Viaje sin regreso

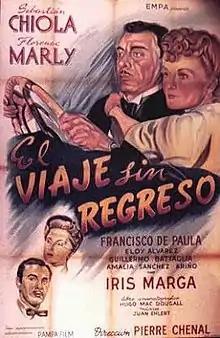

Viaje sin regreso is a 1946 Argentine film of the classical era of Argentine cinema, written by Hugo Mac Dougall and directed by Pierre Chenal.